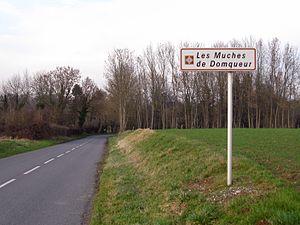
Domqueur est une commune française située dans le département de la Somme, en région Hauts-de-France.